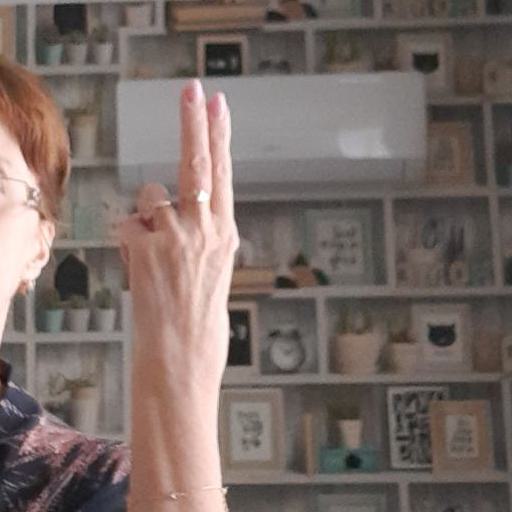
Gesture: two_up_inverted